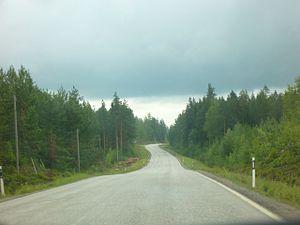
Les routes régionales de Finlande sont les artères du réseau routier de la Finlande.